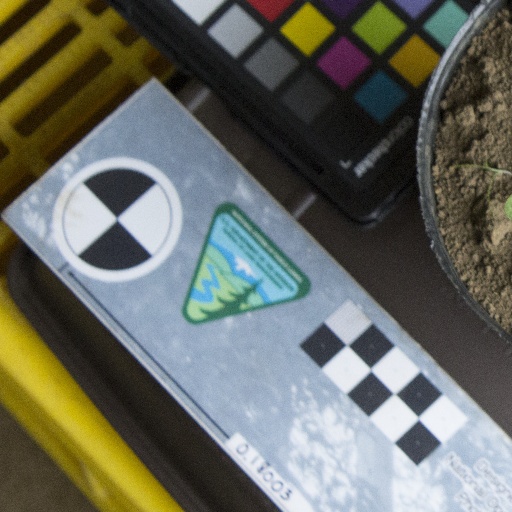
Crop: soybean